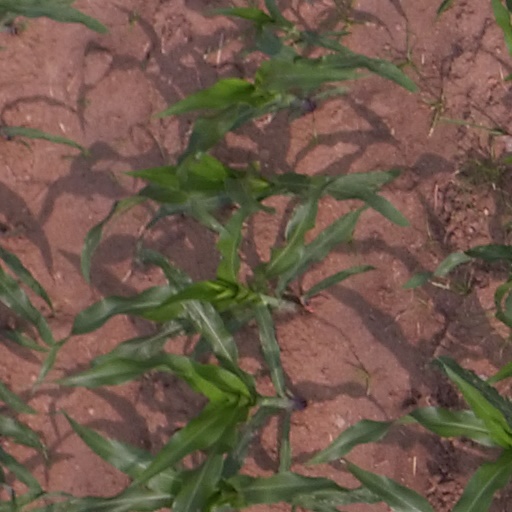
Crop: maize; corn